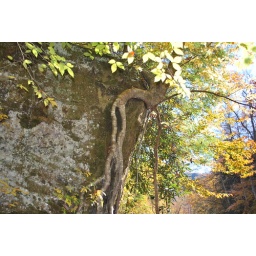
Beautiful red river gorge in Natural Bridge State Park, Kentucky USA